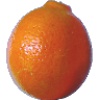
Label: tangelo